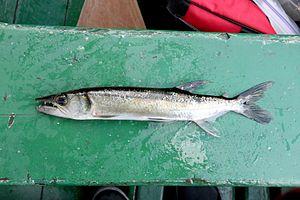
Les Acestrorhynchidae forment une famille de poissons d'eau douce appartenant à l'ordre des Characiformes. Cette famille ne regroupe qu'un seul genre.